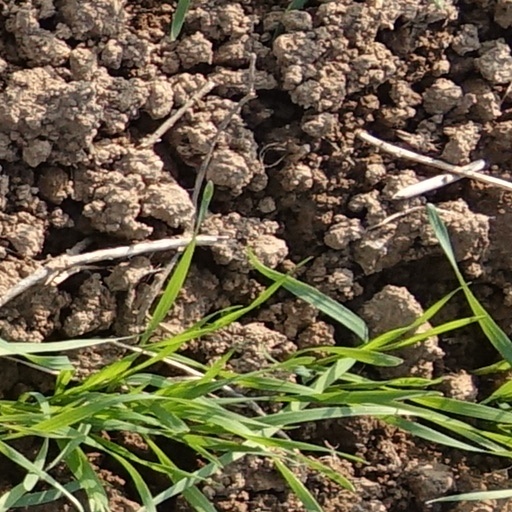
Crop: wheat